Anna Mahler

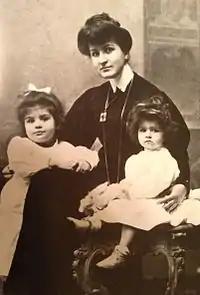
Anna Mahler (at right) with her older sister Maria and her mother, "carte de visite" cabinet card photo circa 1906

Born in Vienna, Anna Mahler was the second child of the composer Gustav Mahler and his wife Alma Schindler. They nicknamed her 'Gucki' on account of her big blue eyes ("gucken" is German for 'to look' or 'to peep'). Her childhood was spent in the shadow of her mother’s love affairs and famous salon. Anna also suffered the loss of her elder sister Maria Mahler (1902–1907) who died of scarlet fever when Anna was three, and her father, who died when she was six. The aftermath of both tragedies coincided with her mother's love affair with the German architect Walter Gropius and her stormy relationship with the Austrian Expressionist painter Oskar Kokoschka. Alma Mahler's second marriage to Gropius, however, provided some semblance of family life during Anna’s adolescence, as well as a young half-sister, Manon Gropius (1916–1935).